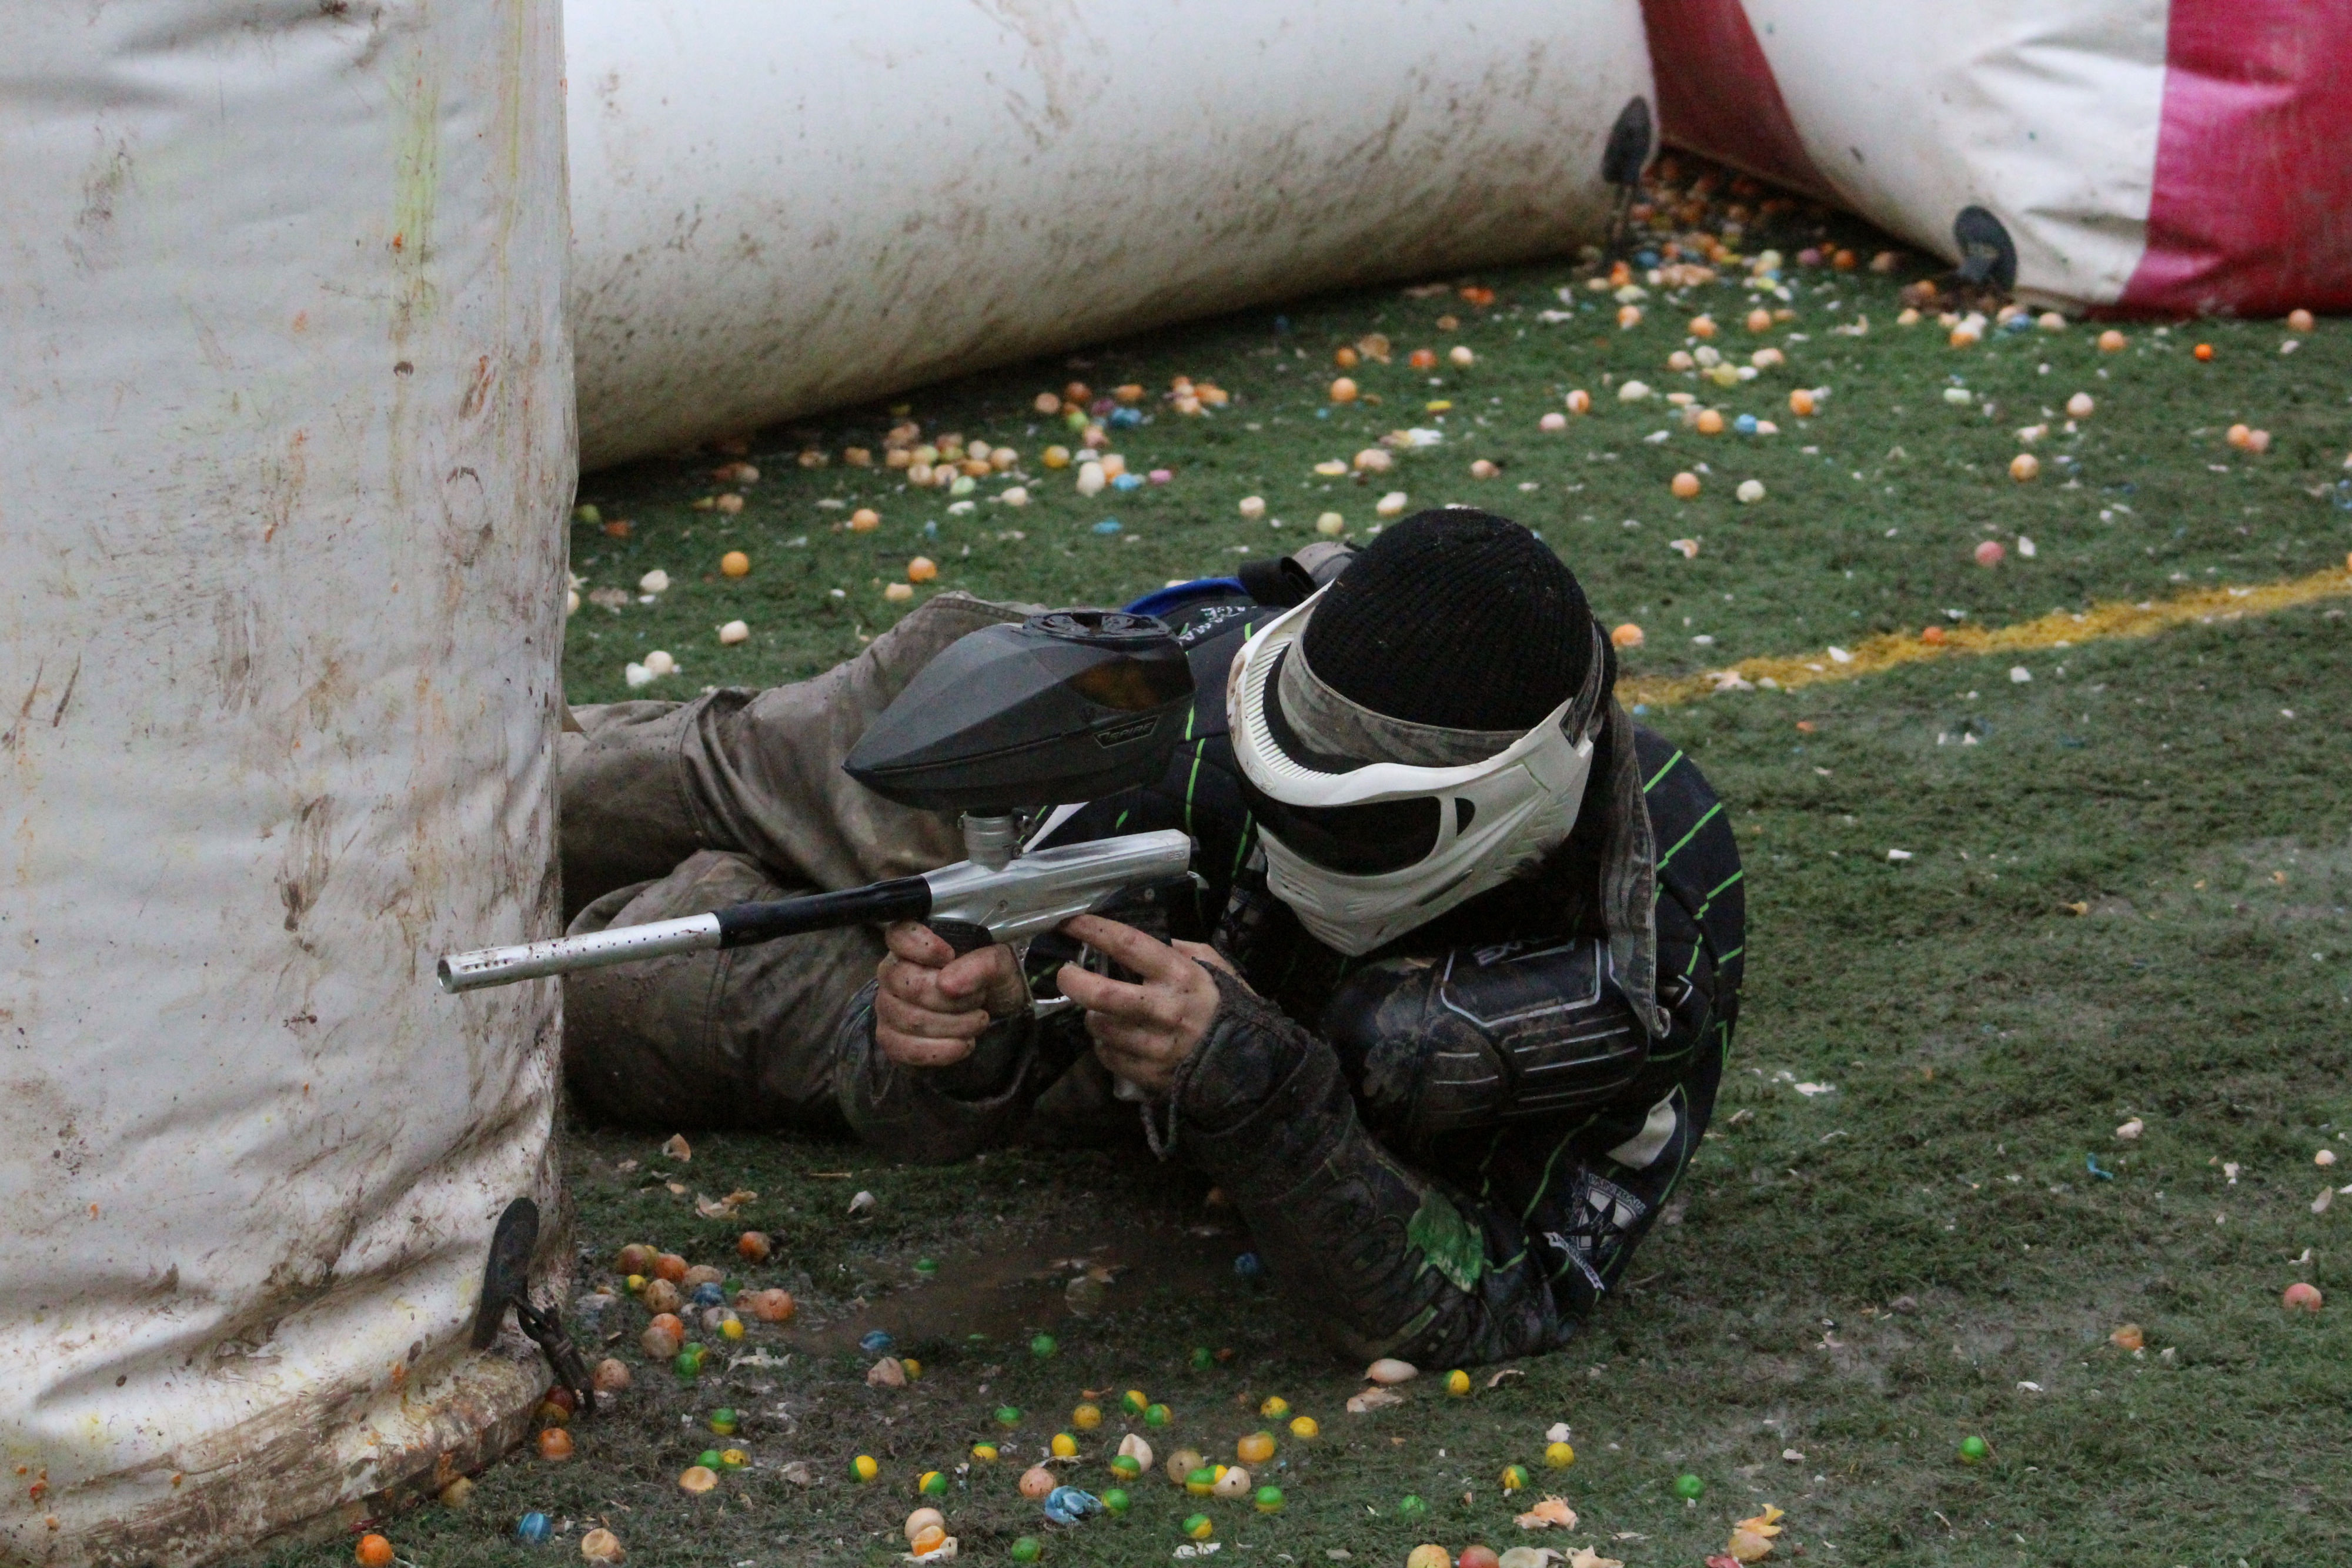
sport, game, recreation, action, outdoors, fun, team, shooting, sports, games, practice, paintball, skirmish, combat sport, outdoor recreation, paintballing, speedball, damage control, paintball adventure park, individual sports, contact sport, shooting sport